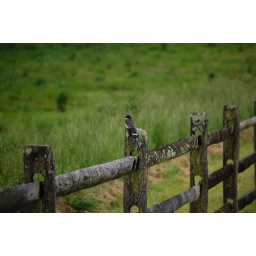
Small bird on a fence at Monocacy National Battlefield taken May 23, 2010. Taken near Gambrill Mill.